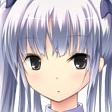
Portrait style: Anime Portrait